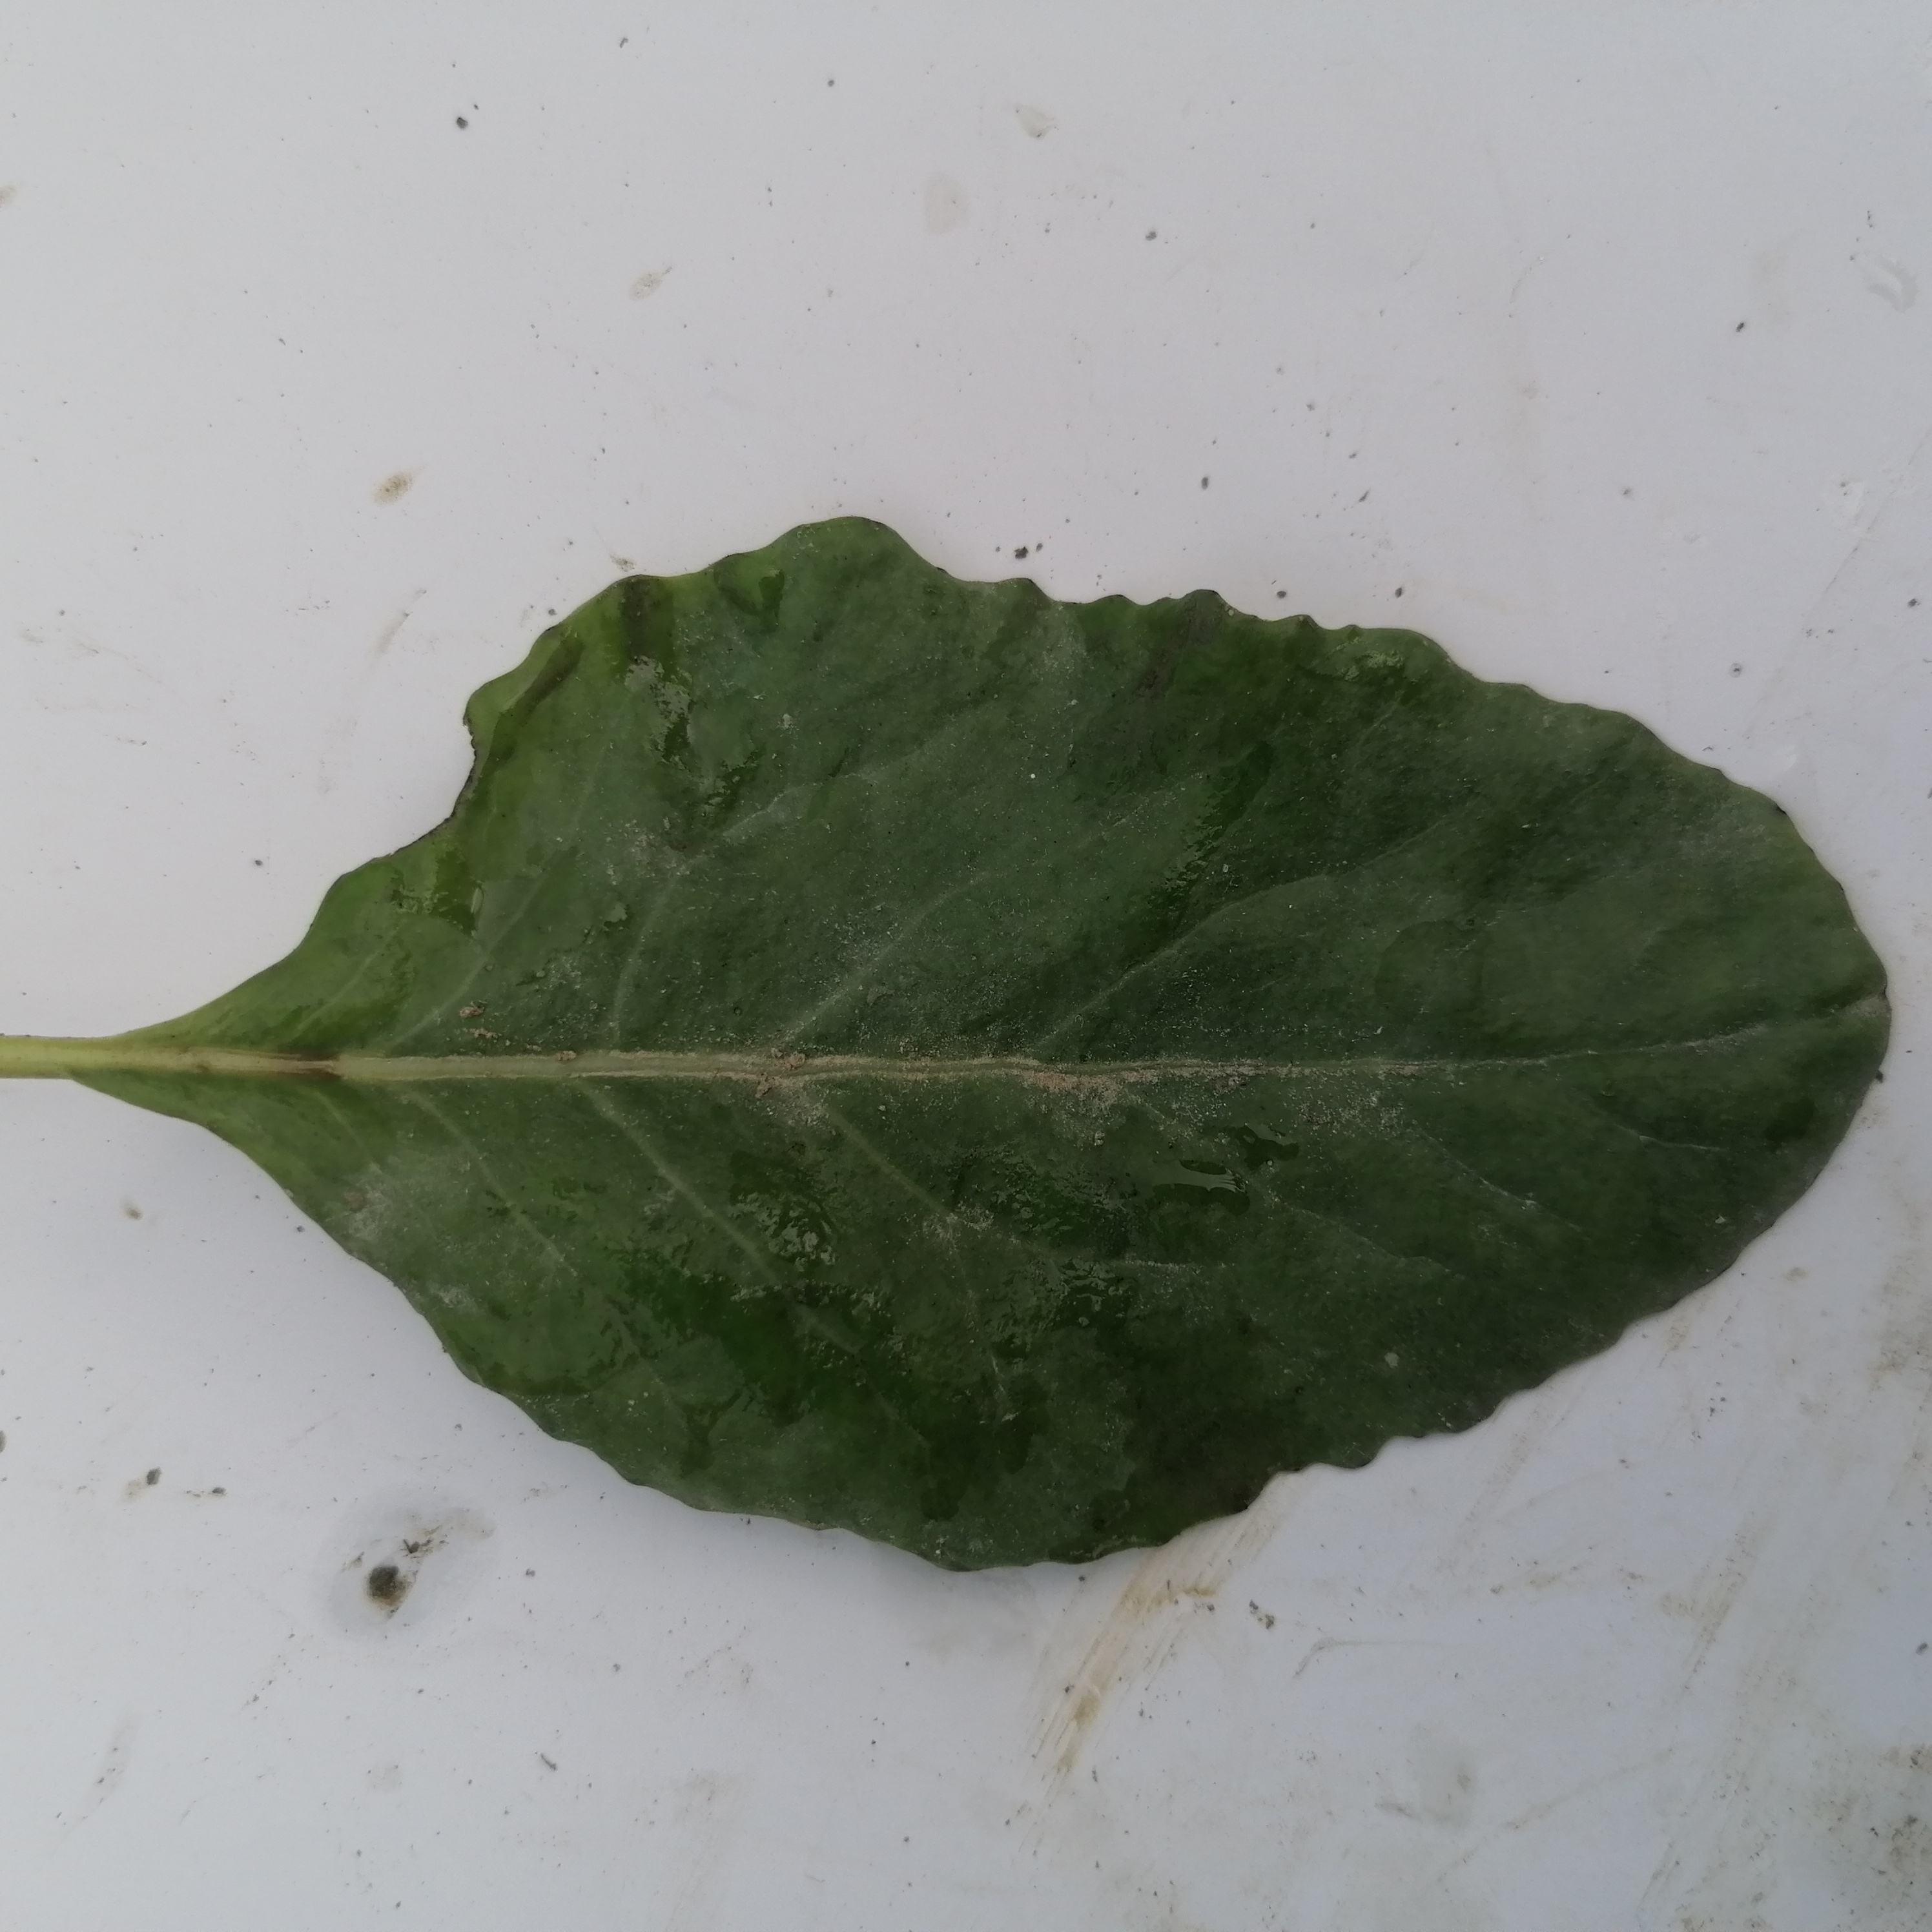
Label: Healthy